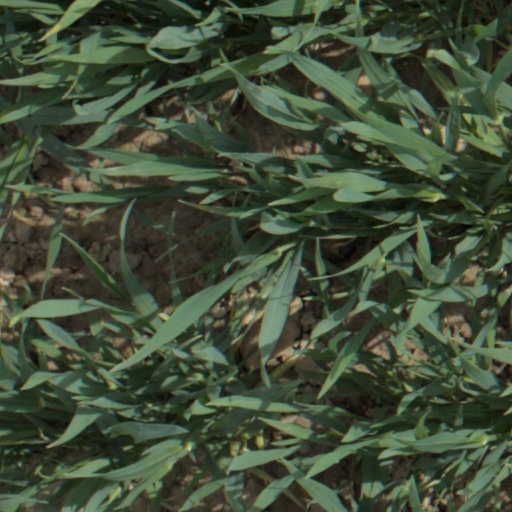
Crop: wheat